Katy B

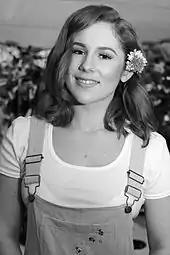
Katy B in 2013

Katy has guested on many tracks, both before and during her album release campaign. DJ NG's song "Tell Me", on which she featured as Baby Katy, was initially released on a white label and then later signed to Ministry of Sound. She also provided vocals on the track "Hold Me" for The Count & Sinden's debut album "Mega Mega Mega", and features on Magnetic Man's tracks "Perfect Stranger" and "Crossover".